Wiffle ball

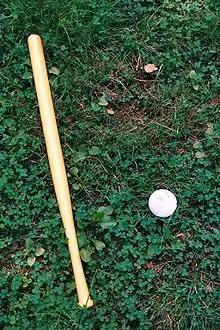
A wiffle bat and ball

Wiffle ball is a scaled back variation of baseball that was developed in 1953 in Fairfield, Connecticut. Originally, it was intended to be played in confined space or otherwise small area, but became a popular outdoor activity. The sport is played using a perforated light-weight plastic ball and a long hollow plastic bat. Two teams of one to five players each attempt to advance runners to home plate, and score, based on where each batter places the ball on the field. The term "Wiffle ball" may refer to the sport as a whole, or the ball used in the sport. Wiffle is a registered trademark of "Wiffle Ball, Inc." and was derived from the slang word "whiff" meaning to strike out after swinging.